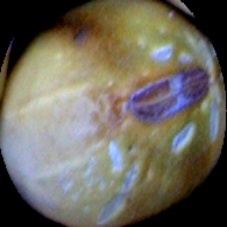
Label: Spotted